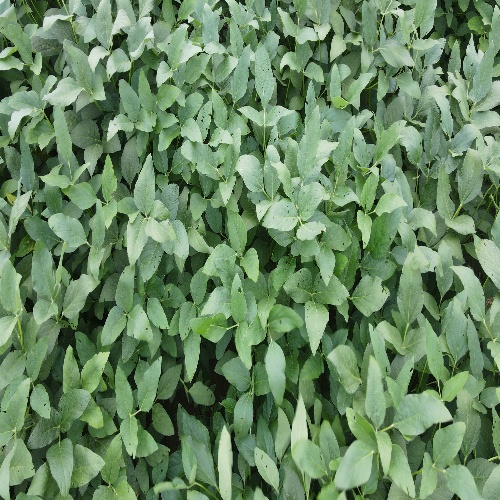
Label: Diabrotica_speciosa